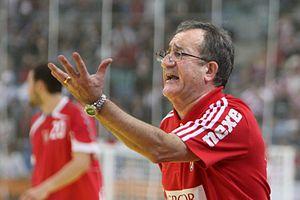
Lino Červar, né le 22 septembre 1950 à Vrsar, est un entraîneur de handball croate. Il a également acquis la nationalité macédonienne en 2012.